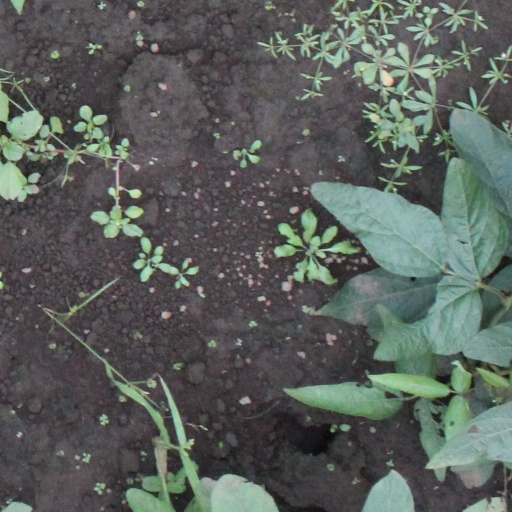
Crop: soybean